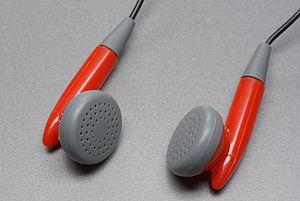
Un écouteur est un dispositif qui se place dans une oreille et qui permet de restituer des contenus sonores. Il transforme des signaux électriques en sons perceptibles par l'oreille, on les accroche ou les met sur celle-ci pour l'écoute de sons.Il est également appelé oreillette ou « casque » par analogie de fonction avec le casque audio.